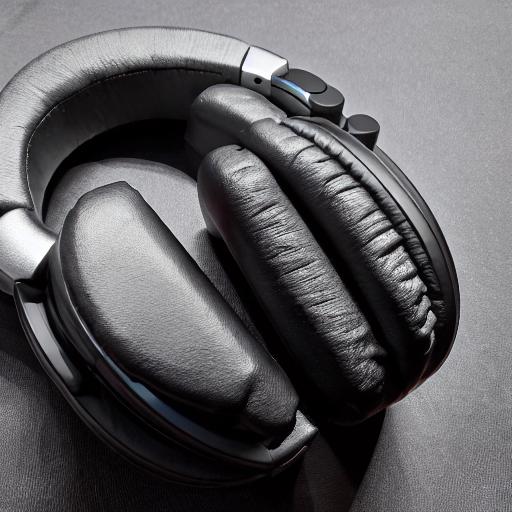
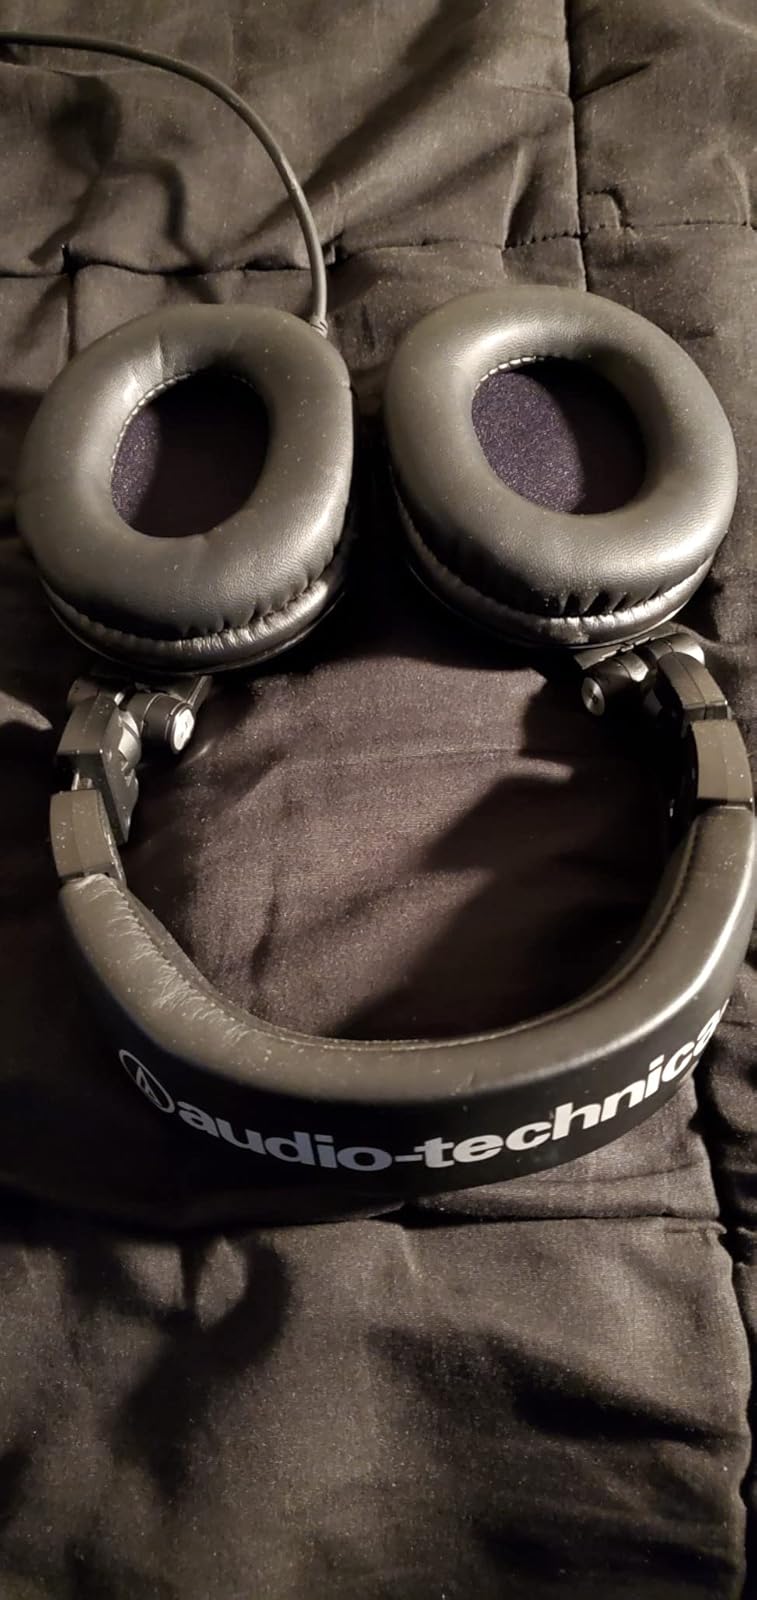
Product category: headphones
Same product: no